California State Route 56

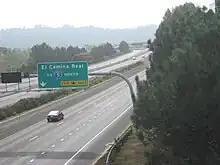
SR 56 west at the Carmel Creek Road interchange

Eastbound SR 56 begins as a ramp from the northbound I-5's local bypass lanes. The interchange is not complete; southbound I-5 traffic must exit to Carmel Valley Road before entering SR 56. Westbound traffic on SR 56 merges into the southbound I-5 local bypass lanes, which provide access to I-805. Continuing east, the route then has an interchange at Carmel Creek Road, which provides access to the nearby San Diego Jewish Academy, and proceeds eastward through a residential area. After passing milepost 2, the freeway has another interchange with Carmel Country Road south of the community of Torrey Hills.